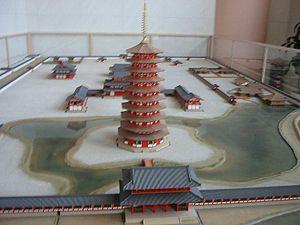
Le Hosshō-ji est un temple bouddhiste situé au nord-est de Kyoto au Japon, doté par l'empereur Shirakawa en accomplissement d'un vœu sacré. Le complexe du temple est situé à l'est de la rivière Kamo dans le district Shirakawa et sa principale caractéristique architecturale est une pagode octogonale à huit étages.
Cet article concerne les événements concernant l'architecture qui se sont déroulés durant le IXᵉ siècle :